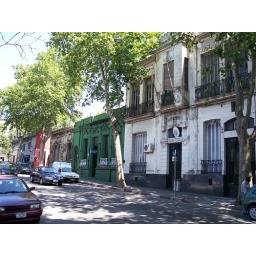
Typical building facades on street in downtown Montevideo, Uruguay